Uranate

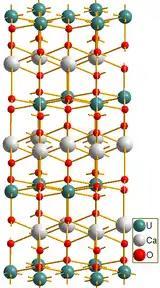
CaUO structure

A uranate is a ternary oxide involving the element uranium in one of the oxidation states 4, 5 or 6. A typical chemical formula is MUO, where M represents a cation. The uranium atom in uranates(VI) has two short collinear U–O bonds and either four or six more next nearest oxygen atoms. The structures are infinite lattice structures with the uranium atoms linked by bridging oxygen atoms.